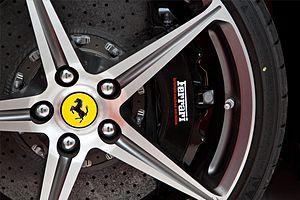
Ferrari 458 Italia
La 458 Italia est une voiture de sport produite par le constructeur italien Ferrari. Les deux premiers chiffres de son nom indiquent la cylindrée du moteur et le dernier, le nombre de cylindres. Le nom « Italia », succédant à « Modena » et « Maranello », rappelle les origines géographiques de la marque.